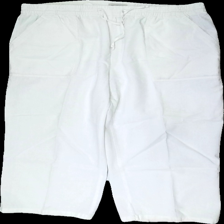
View: front
Type: Trousers
Category: Ladies
Brand: Not in the list
Brand text on label: Stehmann
Colors: White
Material: 100% cotton
Cut: Loose
Season: All
Stains: Minor
Price range: <50
Recommended usage: Export